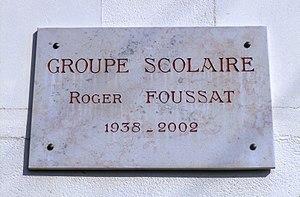
Groupe scolaire R.Foussat
Naveil est une commune française située dans le département de Loir-et-Cher, en région Centre-Val de Loire.